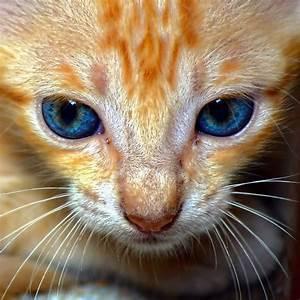
cat